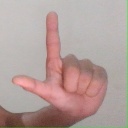
अक्षर: ल